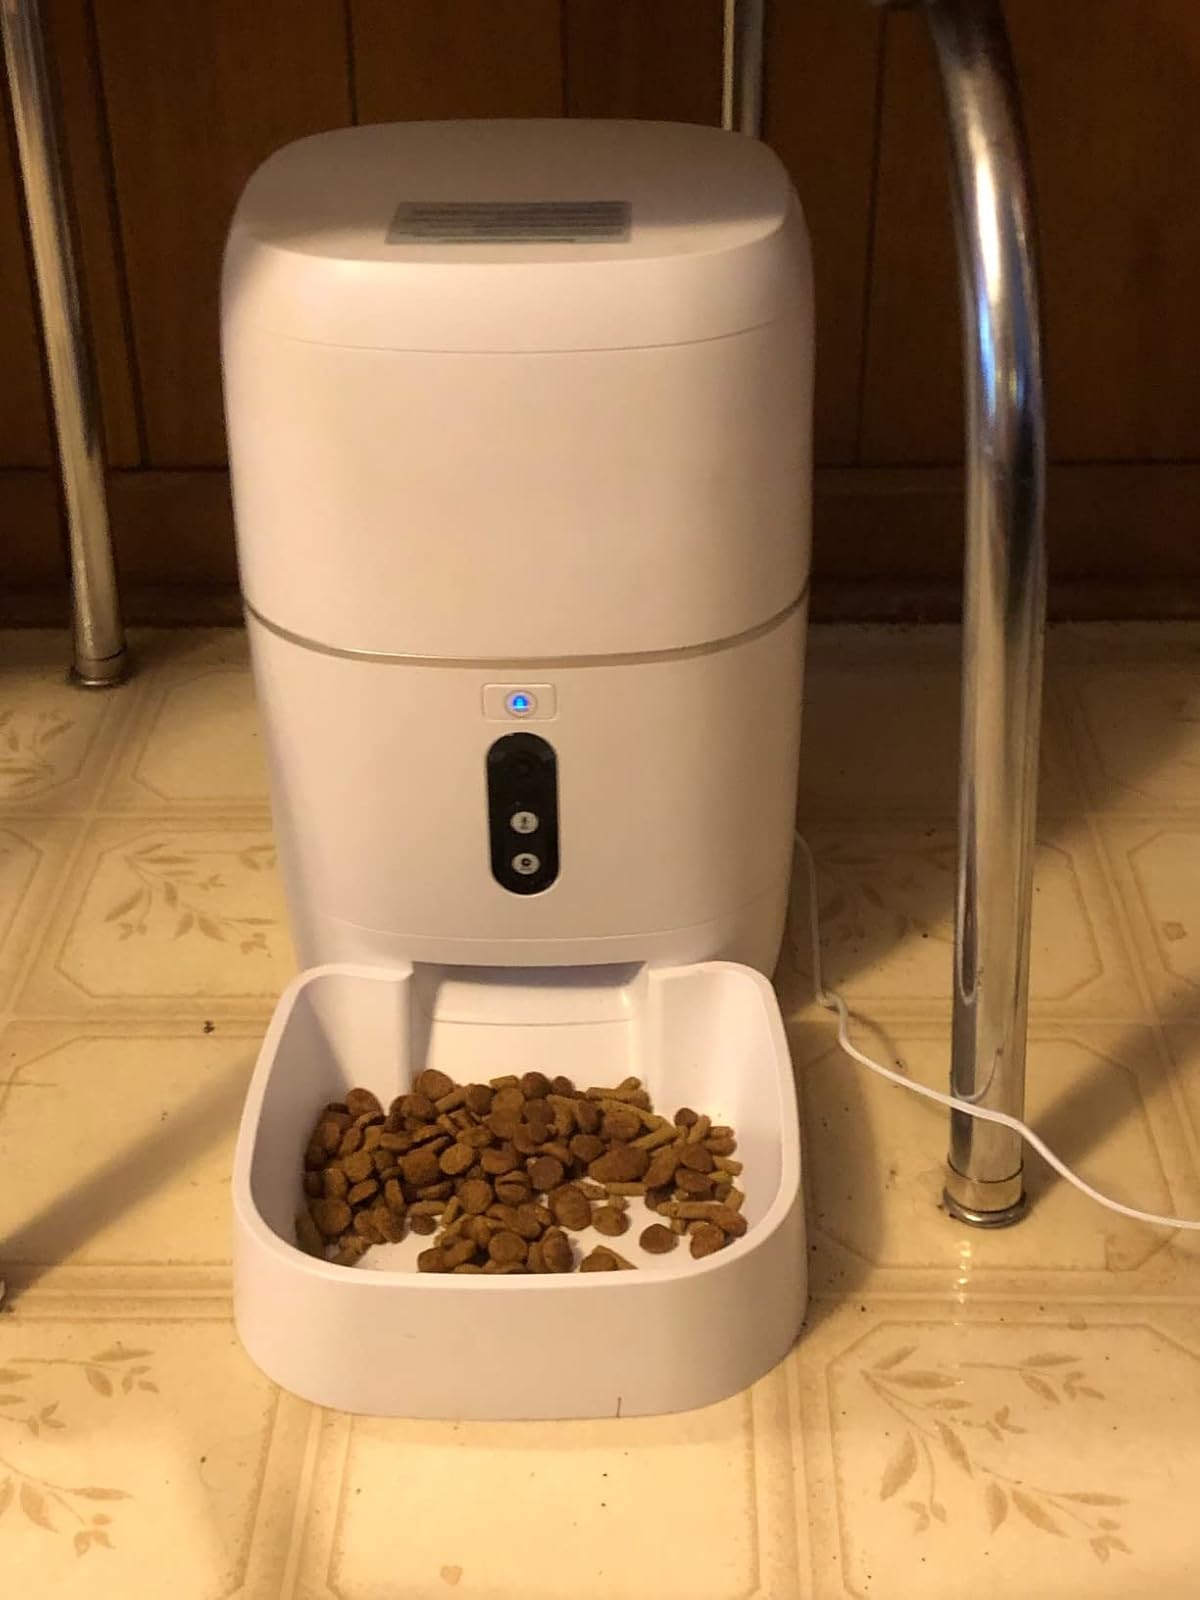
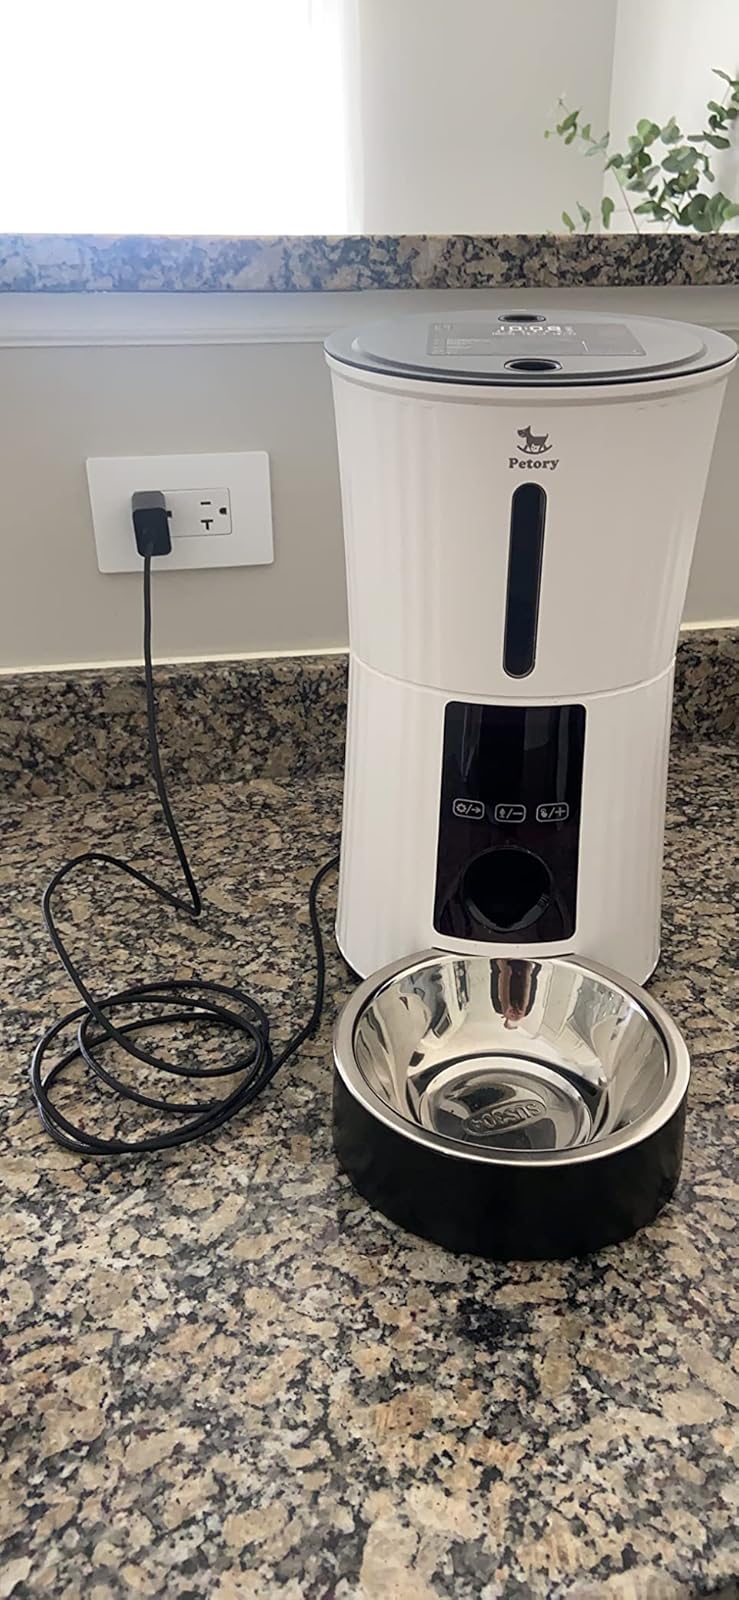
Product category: items_feeder
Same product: no